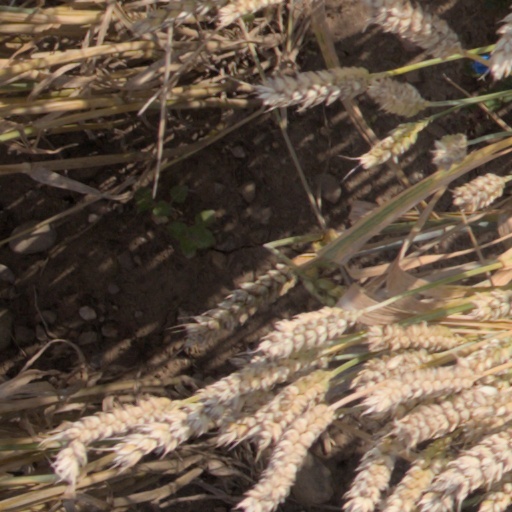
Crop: wheat